Septic drain field

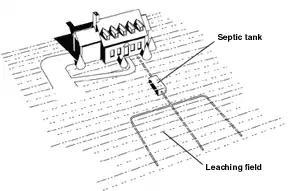
Septic tank and septic drain field

Septic drain fields, also called leach fields or leach drains, are subsurface wastewater disposal facilities used to remove contaminants and impurities from the liquid that emerges after anaerobic digestion in a septic tank. Organic materials in the liquid are catabolized by a microbial ecosystem.